Milefortlet 10

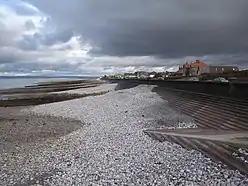
Milefortlet 10 probably lay by the coast between Skinburness and Silloth

Milefortlet 10 (East Cote) is conjectured to have been a Milefortlet of the Roman Cumbrian Coast defences, however no physical evidence exists to positively prove its existence. The site was identified based on measurement from other Hadrianic defensive structures on the Cumbria coast.